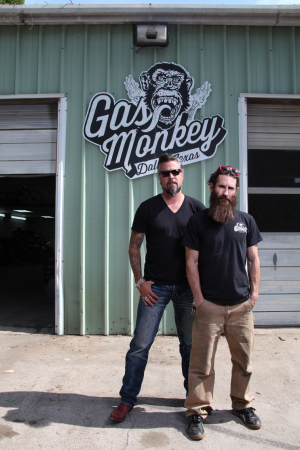
Américars est une émission télévisée de la chaîne Discovery Channel avec Richard Rawlings et son équipe du garage Gas Monkey Garage basé à Dallas au Texas.